Republic of China Armed Forces

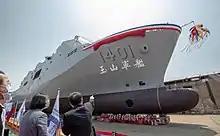
Yushan-class landing platform dock

Collaboration between the ROC and US militaries began during World War II when both nations were members of the Allied forces, and continued through the Chinese Civil War when ROC forces were supplied primarily by the US until the final evacuation of ROC forces to Taiwan in 1949. Initially the U.S. expected the ROC government to fall and withdrew support until the outbreak of the Korean War when the U.S. 7th Fleet was ordered to the Taiwan Straits both to protect Taiwan from a PRC attack, and to stop ROC actions against the PRC. A formal US-ROC security pact was signed in 1954 establishing a formal alliance that lasted until US recognition of the PRC in 1979. During this period US military advisers were deployed to the ROC and joint exercises were common. The United States Taiwan Defense Command was established in the Philippines for reinforcement of Taiwan airspace. The US and ROC also collaborated on human and electronic intelligence operations directed against the PRC.